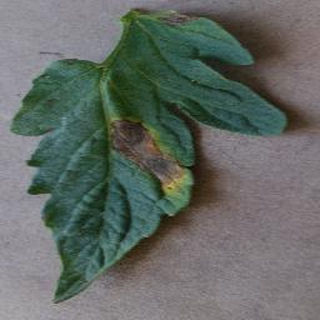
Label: tomato_early_blight